Karl Lehrmann

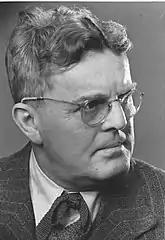
Karl Lehrmann(date unknown)

General Directorate of the Mining and Metallurgical Company